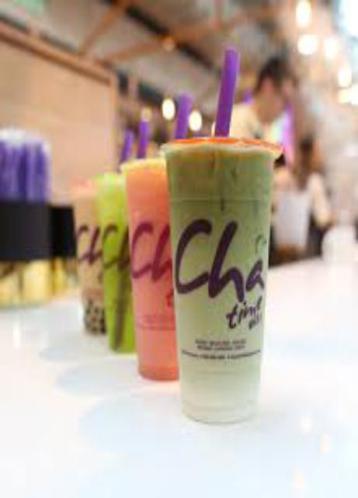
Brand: chatime
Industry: Food